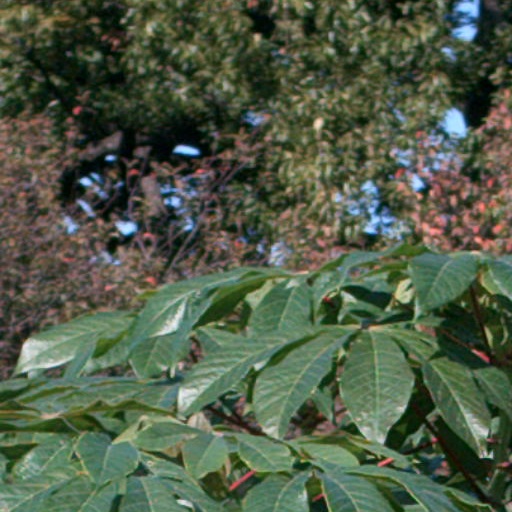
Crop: cassava